Consolidated PB2Y Coronado

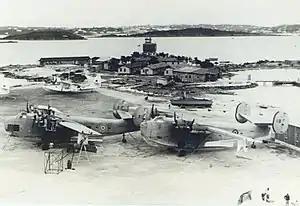
British Coronados and Catalinas at RAF Darrell's Island, Bermuda.

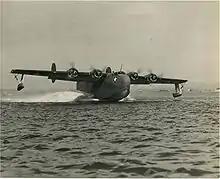
PB2Y taking off in 1942;the Coronado was the largest aircraft in service with the USN at the time

Coronados served in combat in the Pacific with the United States Navy, in both bombing and antisubmarine roles. PB2Y-5 Coronados carried out four bombing raids on Wake Island between